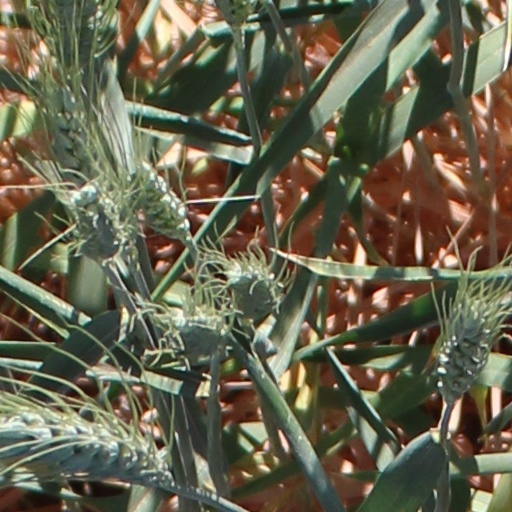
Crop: wheat